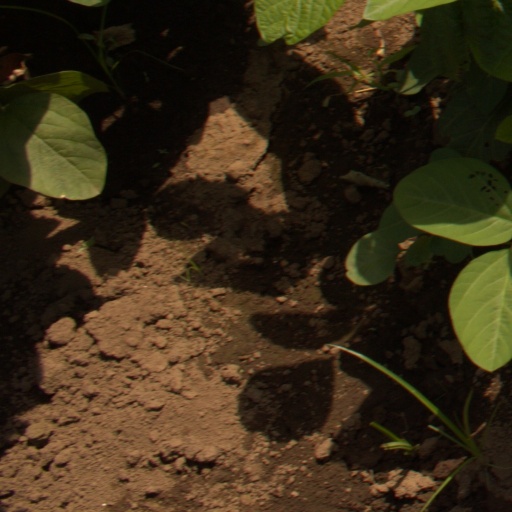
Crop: soybean